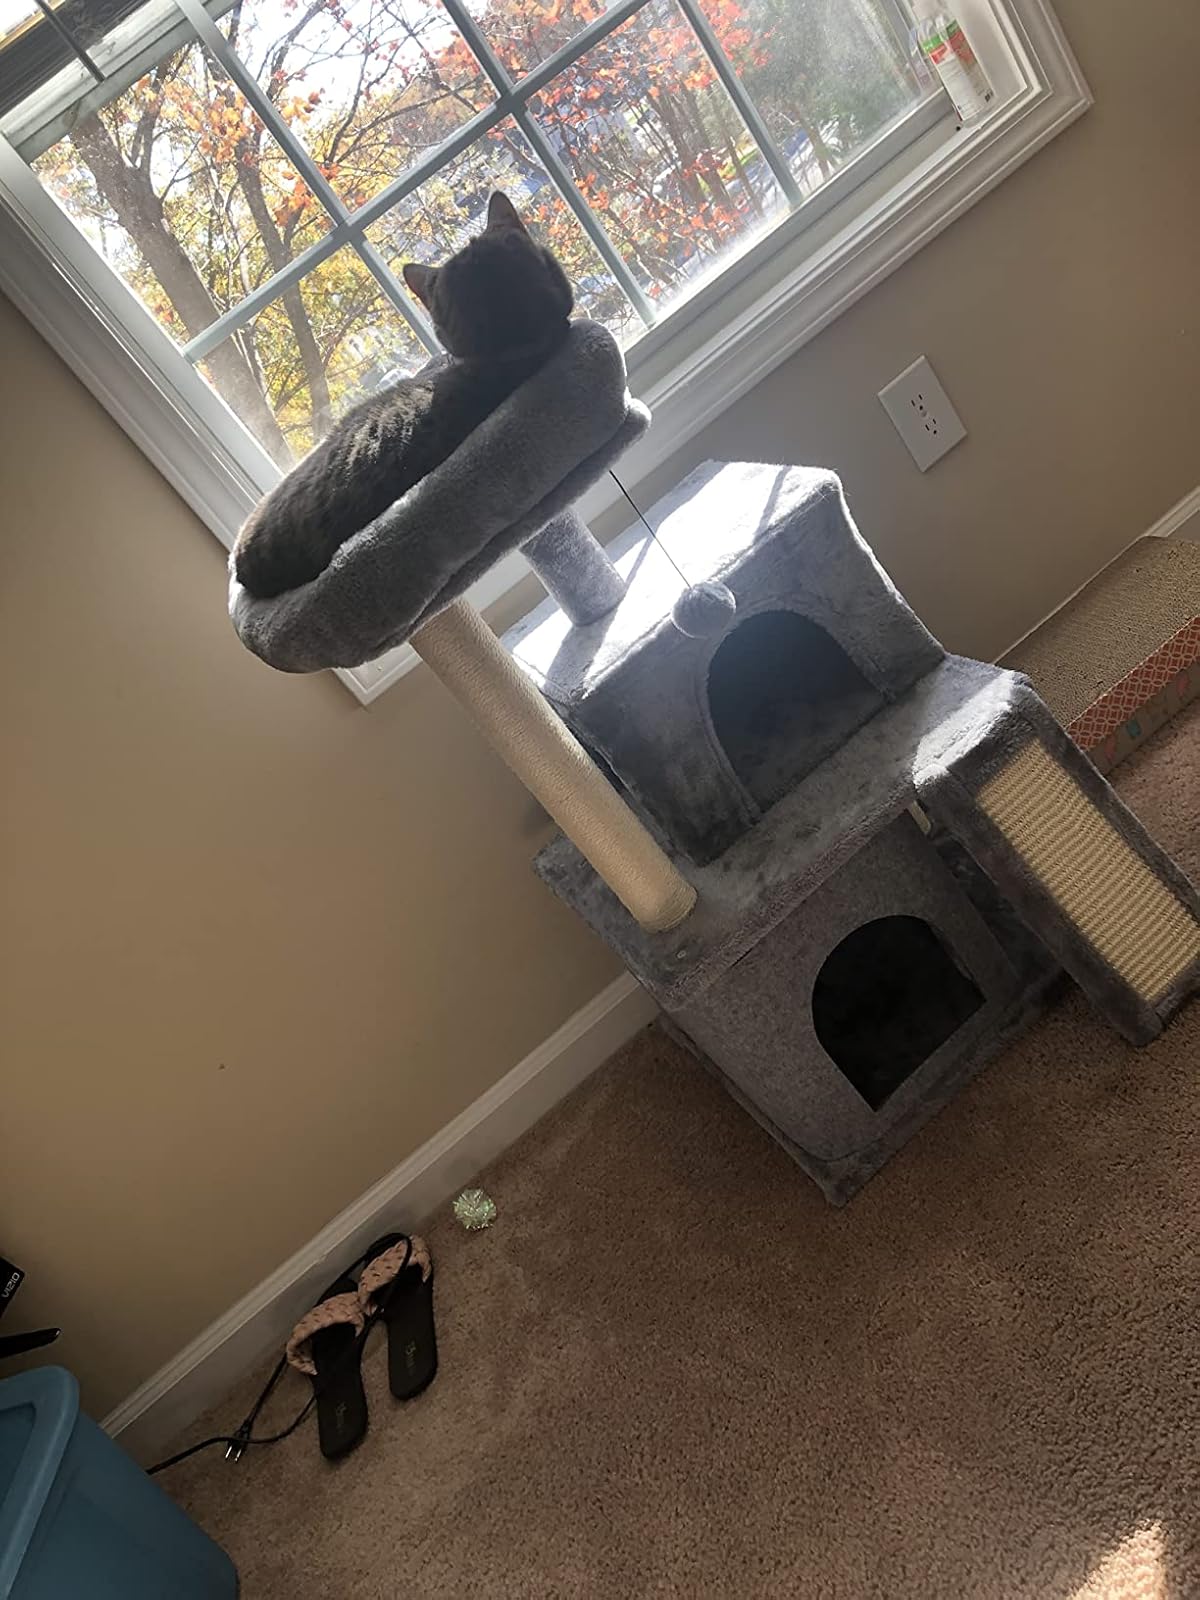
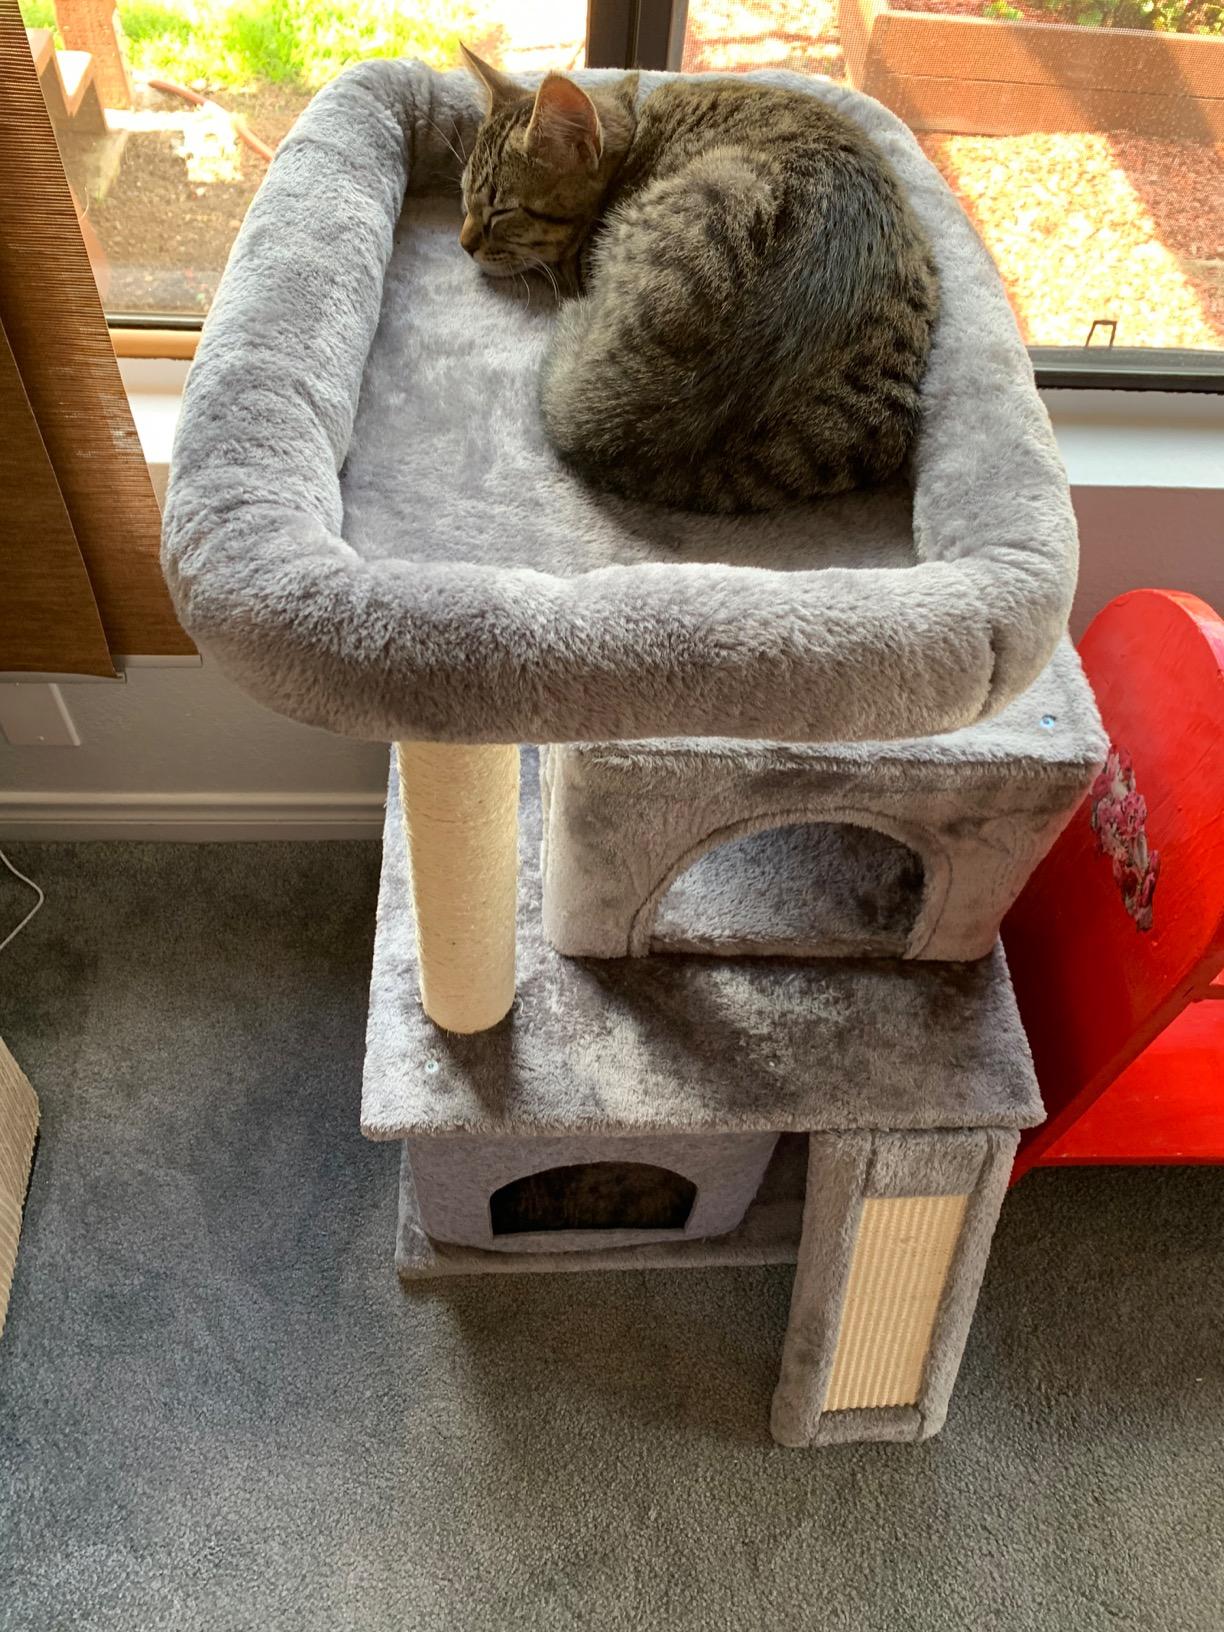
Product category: items_cat tree
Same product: yes